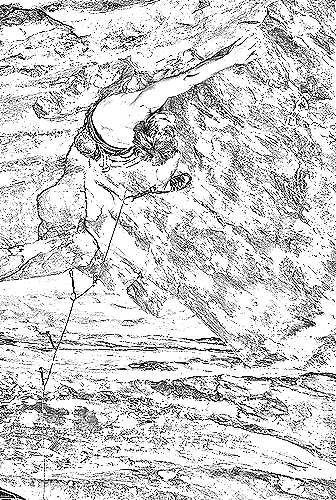
Portrait style: Sketch Portrait